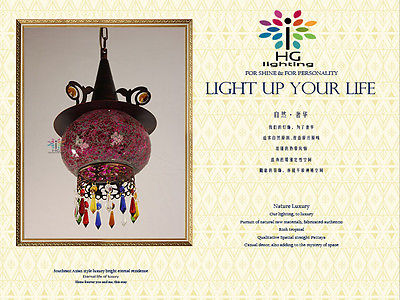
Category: lamp